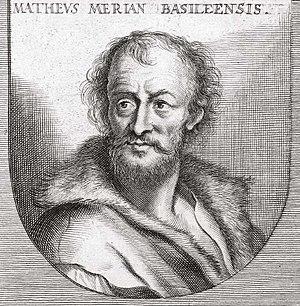
Matthäus Merian, né le 22 septembre 1593 à Bâle, et mort le 19 juin 1650 à Bad Schwalbach, est un graveur sur cuivre et éditeur germano-suisse.